LSU Tigers and Lady Tigers

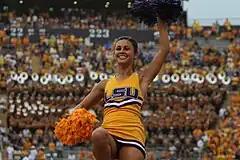
LSU Cheerleaders

The men's outdoor track and field team participates in the Southeastern Conference and is currently coached by Dennis Shaver. They host home track meets at the Bernie Moore Track Stadium.